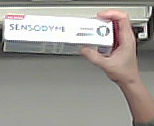
Product: sensodyne_toothpaste